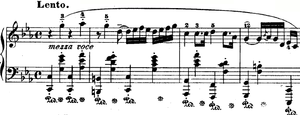
Nocturner af Frédéric Chopin / Liste over Chopins nocturner
Frédéric Chopins nocturner tæller 21 solostykker for klaver komponeret mellem 1827 og 1846. De regnes for nogle af de fineste værker for klaver og har en fast plads i koncertrepertoiret.